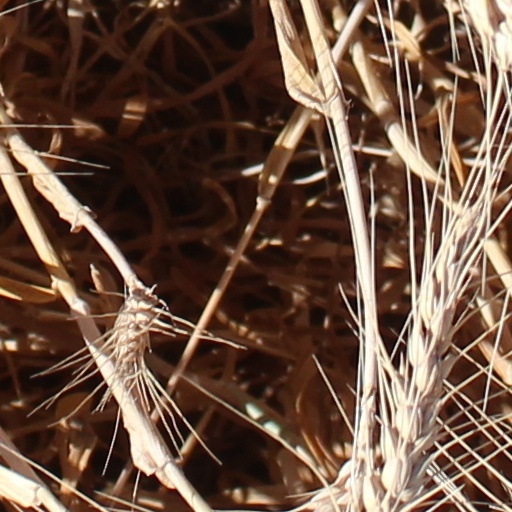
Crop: wheat